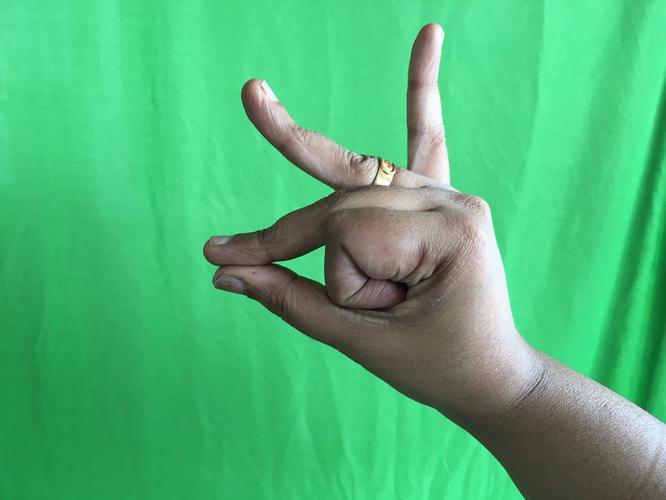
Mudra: Bramaram
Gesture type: single_hand